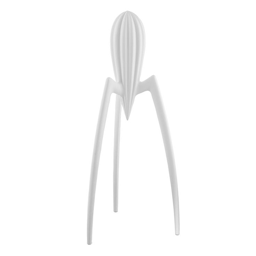
for the chef in your life that has it all , there 's nothing more unique than person .